Track and trace

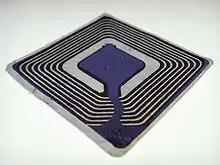
An example of a generic RFID chip.

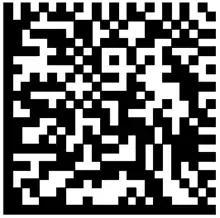
Some produce traceability makers use matrix barcodes to record data on specific produce.

The international standards organization EPCglobal under GS1 has ratified the EPC network standards (esp. the EPC information services EPCIS standard) which codify the syntax and semantics for supply chain events and the secure method for selectively sharing supply chain events with trading partners. These standards for Tracking and Tracing have been used in successful deployments in many industries and there are now a wide range of products that are certified as being compatible with these standards.